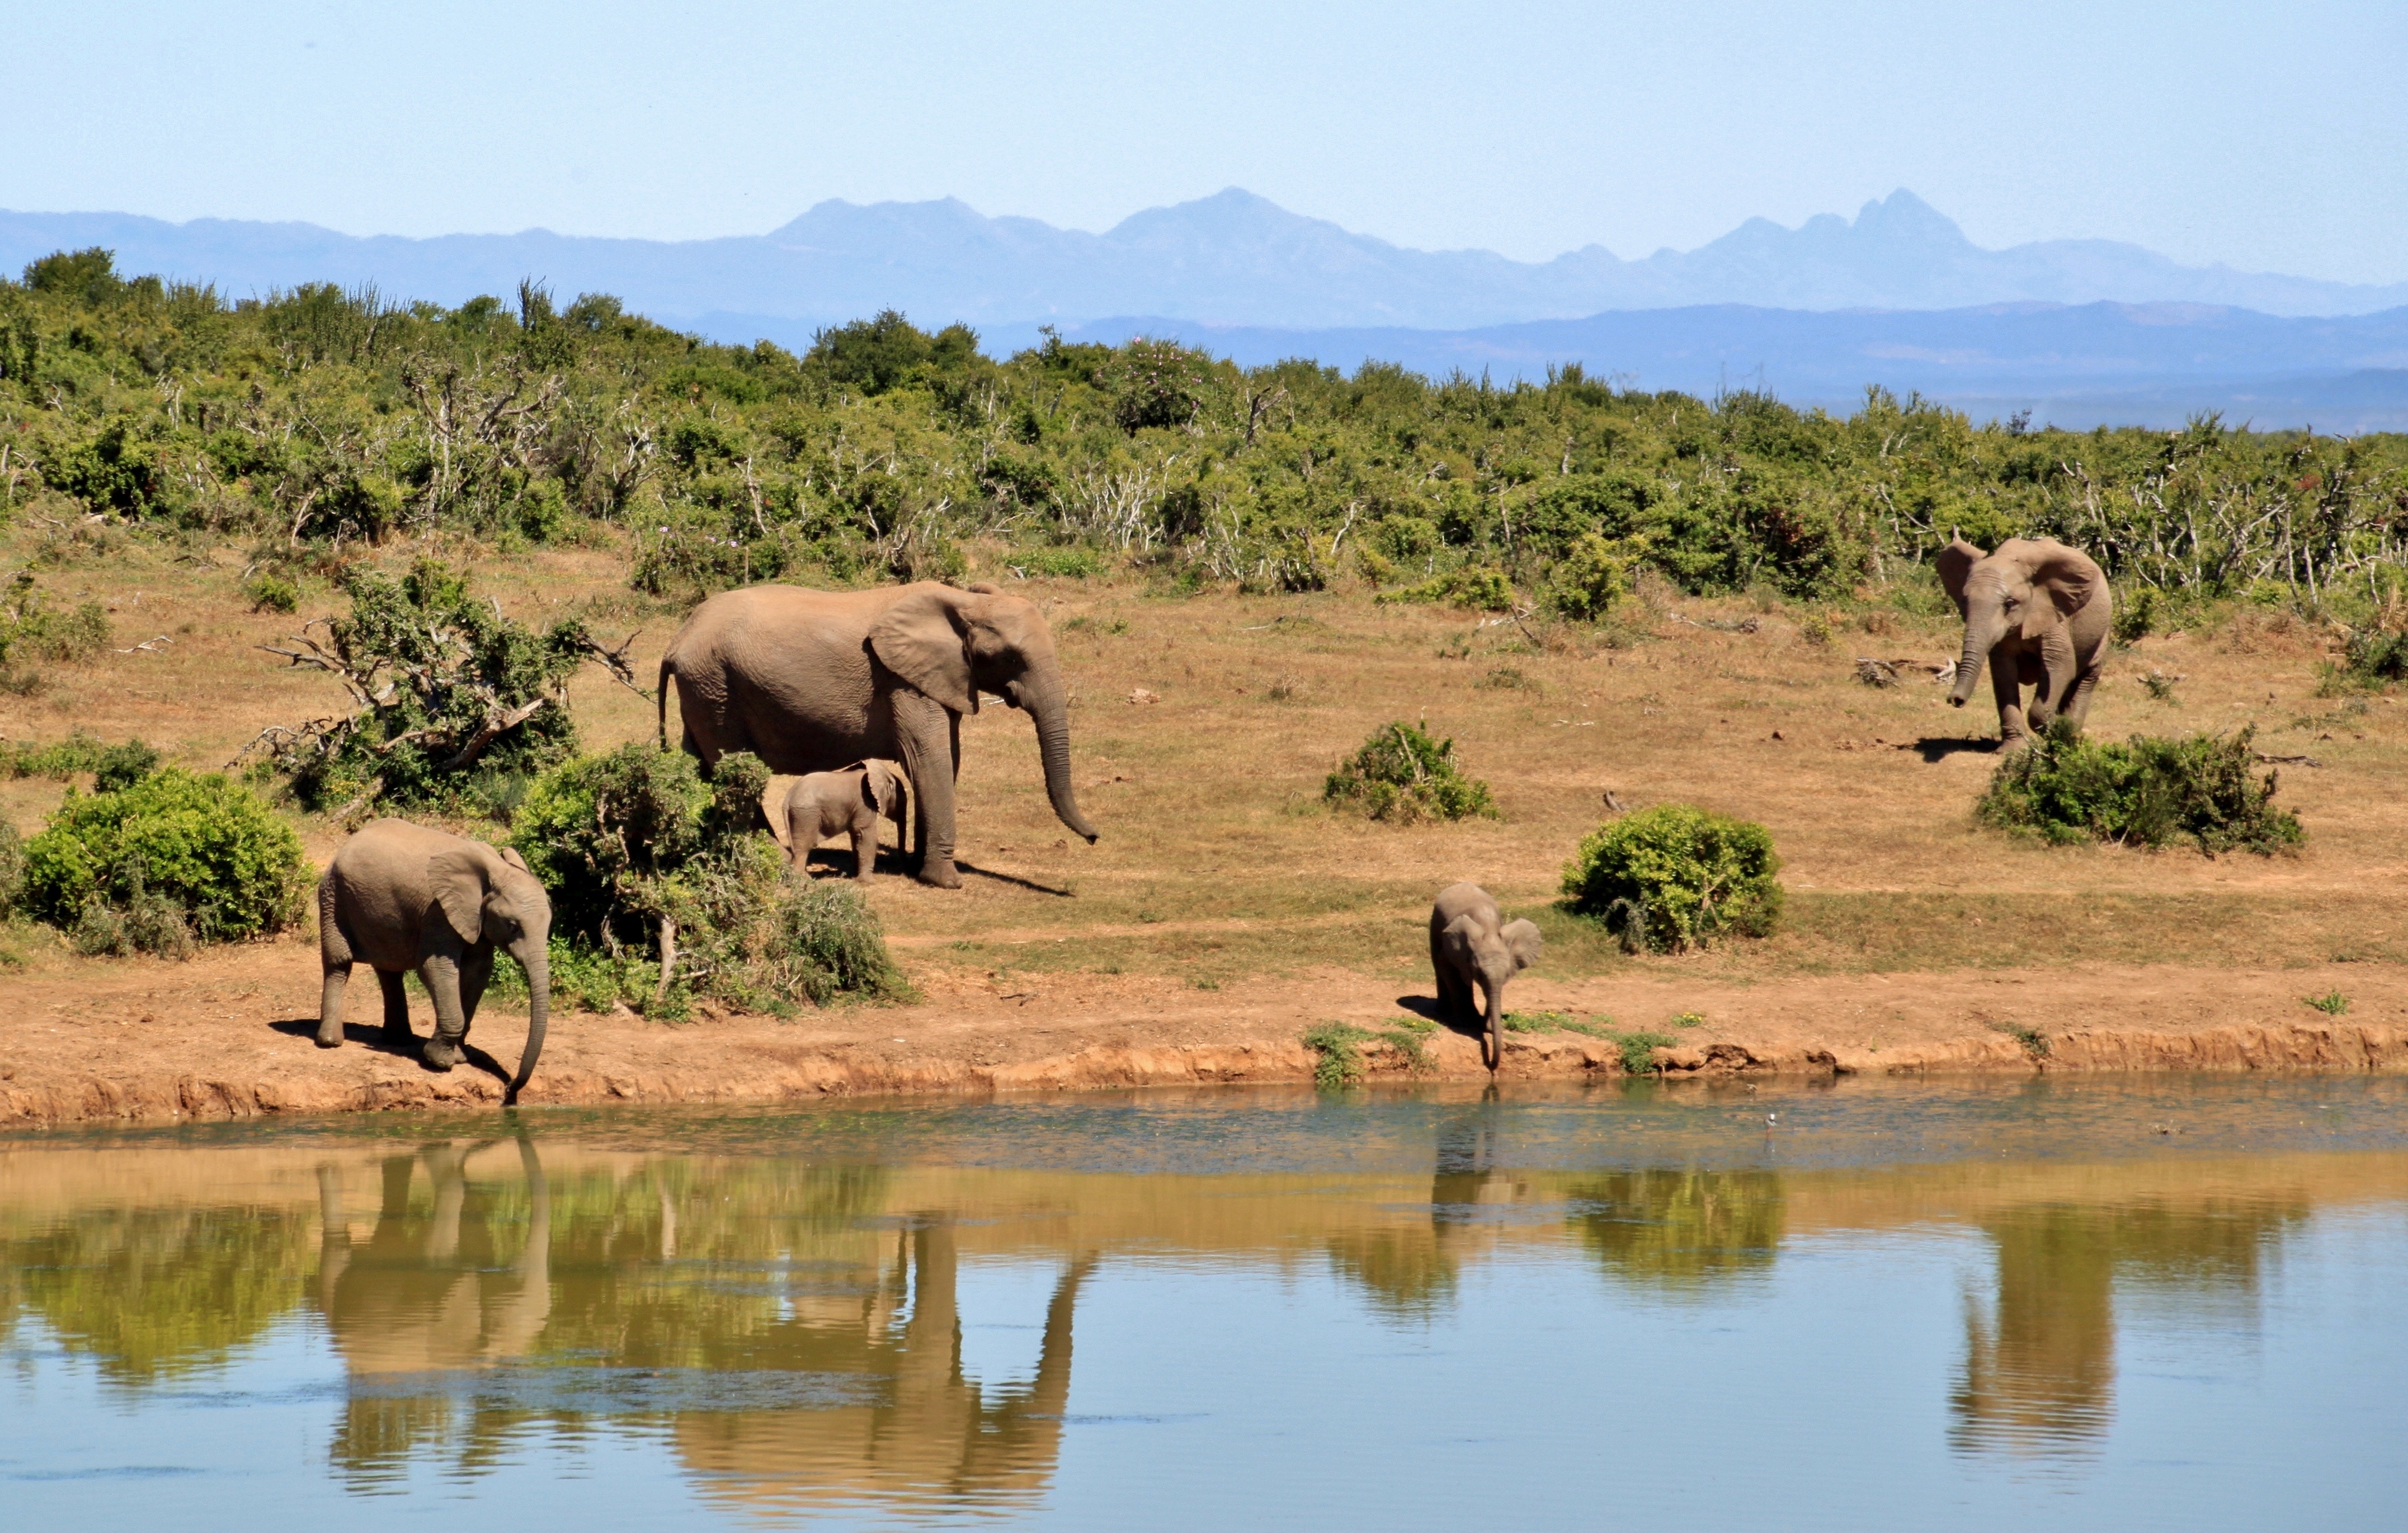
water, nature, forest, wilderness, lake, adventure, wildlife, reflection, herd, grazing, africa, fauna, savanna, plain, elephant, trees, grassland, animals, mammals, safari, ecosystem, elephants, wild animals, natural environment, elephants and mammoths